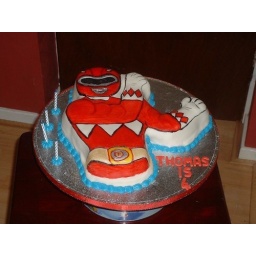
Birthday cake in the shape of the red power ranger